Humayun

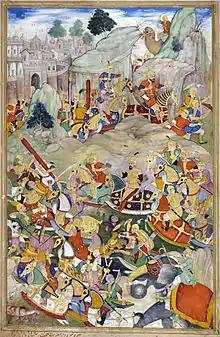
Humayun and his Mughal Army defeats Kamran Mirza in 1553.

When Humayun returned to Agra, he found that all three of his brothers were present. Humayun once again not only pardoned his brothers for plotting against him, but even forgave Hindal for his outright betrayal. With his armies travelling at a leisurely pace, Sher Shah was gradually drawing closer and closer to Agra. This was a serious threat to the entire family, but Humayun and Kamran squabbled over how to proceed. Kamran withdrew after Humayun refused to make a quick attack on the approaching enemy, instead opting to build a larger army under his own name.